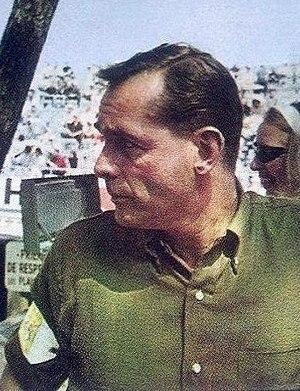
Philip Toll Hill Jr, dit Phil Hill, né le 20 avril 1927 à Miami en Floride, mort le 28 août 2008 à Salinas en Californie, est un pilote automobile américain. En 1961, il est devenu le premier pilote américain sacré champion du monde de Formule 1. Il a également remporté à trois reprises les 24 Heures du Mans.
Le Grand Prix des États-Unis 1961, disputé sur le circuit de Watkins Glen le 8 octobre 1961, est la cent-deuxième épreuve du championnat du monde de Formule 1 courue depuis 1950 et la huitième et dernière manche du championnat 1961.
Le Grand Prix de Belgique 1961, disputé sur le circuit de Spa-Francorchamps le 18 juin 1961, est la quatre-vingt-dix-septième épreuve du championnat du monde de Formule 1 courue depuis 1950 et la troisième manche du championnat 1961.
Le Grand Prix d'Italie 1961, disputé sur l'Autodromo Nazionale di Monza le 10 septembre 1961, est la cent-unième épreuve du championnat du monde de Formule 1 courue depuis 1950 et la septième manche du championnat 1961.
Le Grand Prix de France 1961, disputé sur le circuit de Reims le 2 juillet 1961, est la quatre-vingt-dix-huitième épreuve du championnat du monde de Formule 1 courue depuis 1950 et la quatrième manche du championnat 1961.